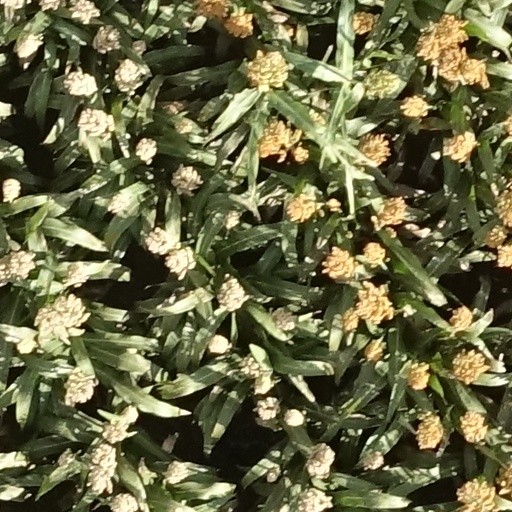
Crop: sorghum